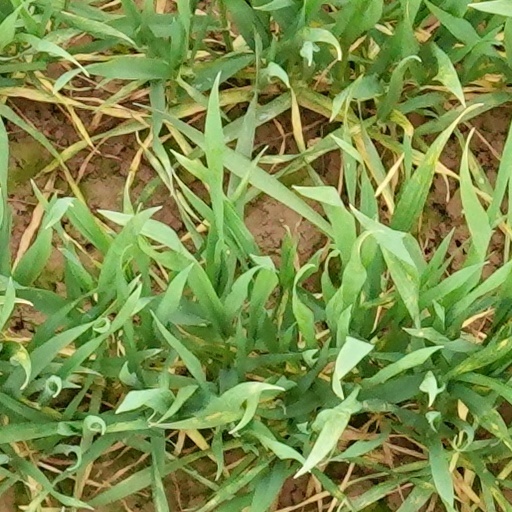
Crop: wheat